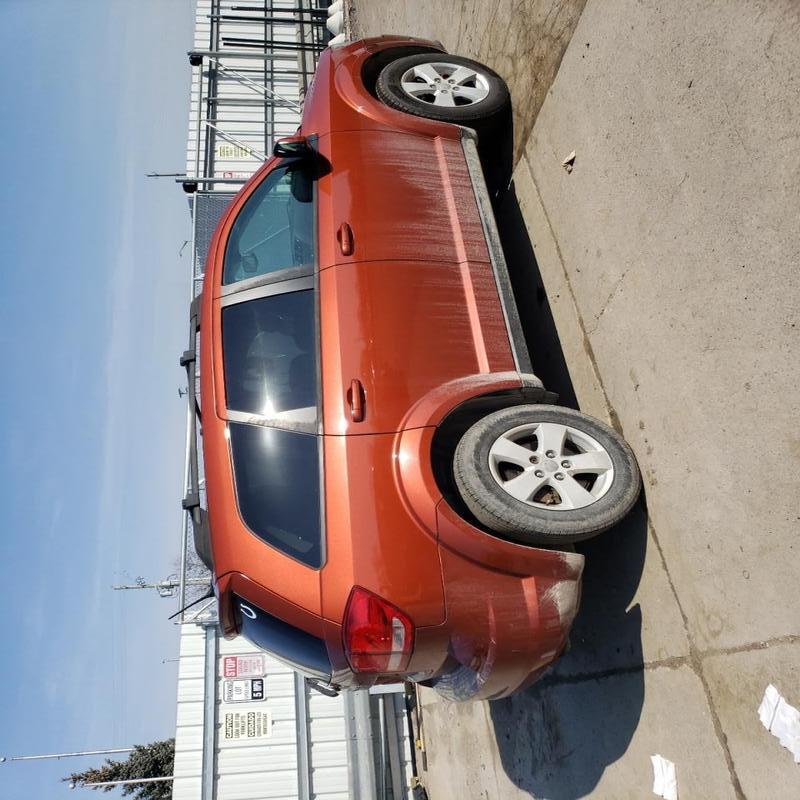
Aucun dommage détecté.
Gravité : aucun